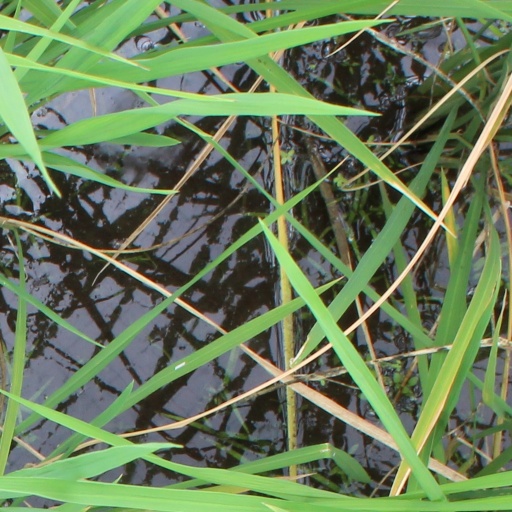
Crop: rice